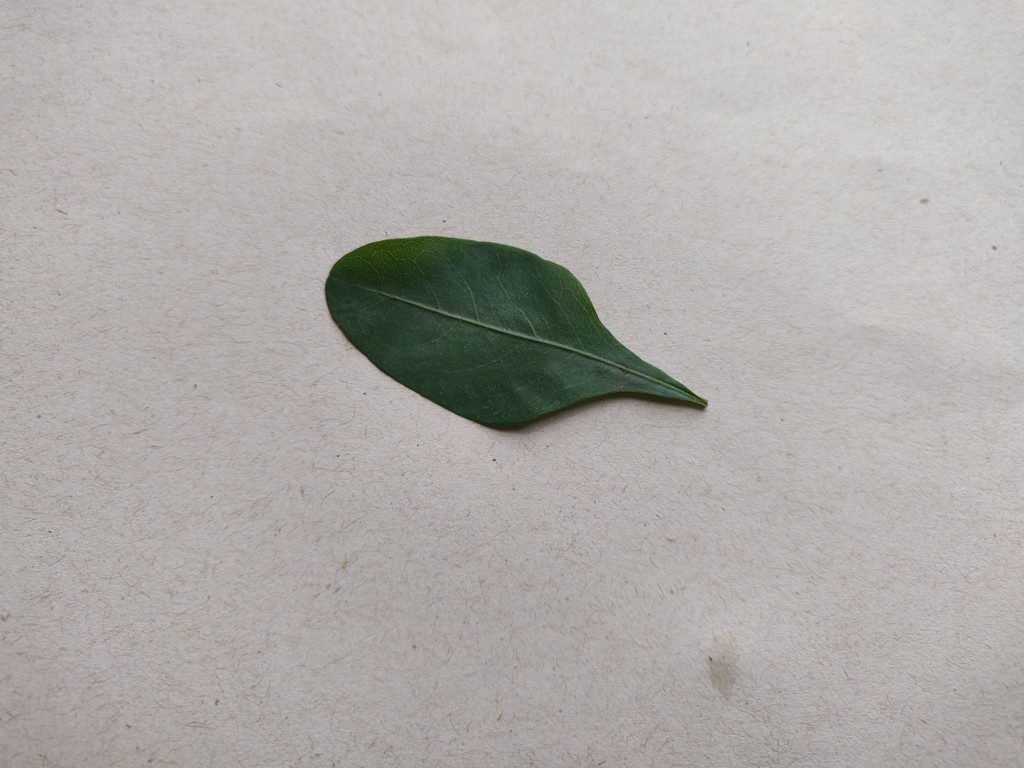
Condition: Healthy
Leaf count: single
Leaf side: front